Green Springs National Historic Landmark District

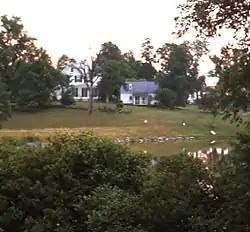
"Bracketts," located in the Green Springs District

Green Springs National Historic Landmark District is a national historic district in Louisa County, Virginia noted for its concentration of fine rural manor houses and related buildings in an intact agricultural landscape. Admitted to the National Register of Historic Places in 1974, it became the first rural National Landmark Historic district. Named for one of the historic manor houses (itself named for a spring known to Thomas Jefferson who grew up and lived in Albemarle County nearby), the district comprises of fertile land, contrasting with the more typical poor soil and scrub pinelands surrounding it.